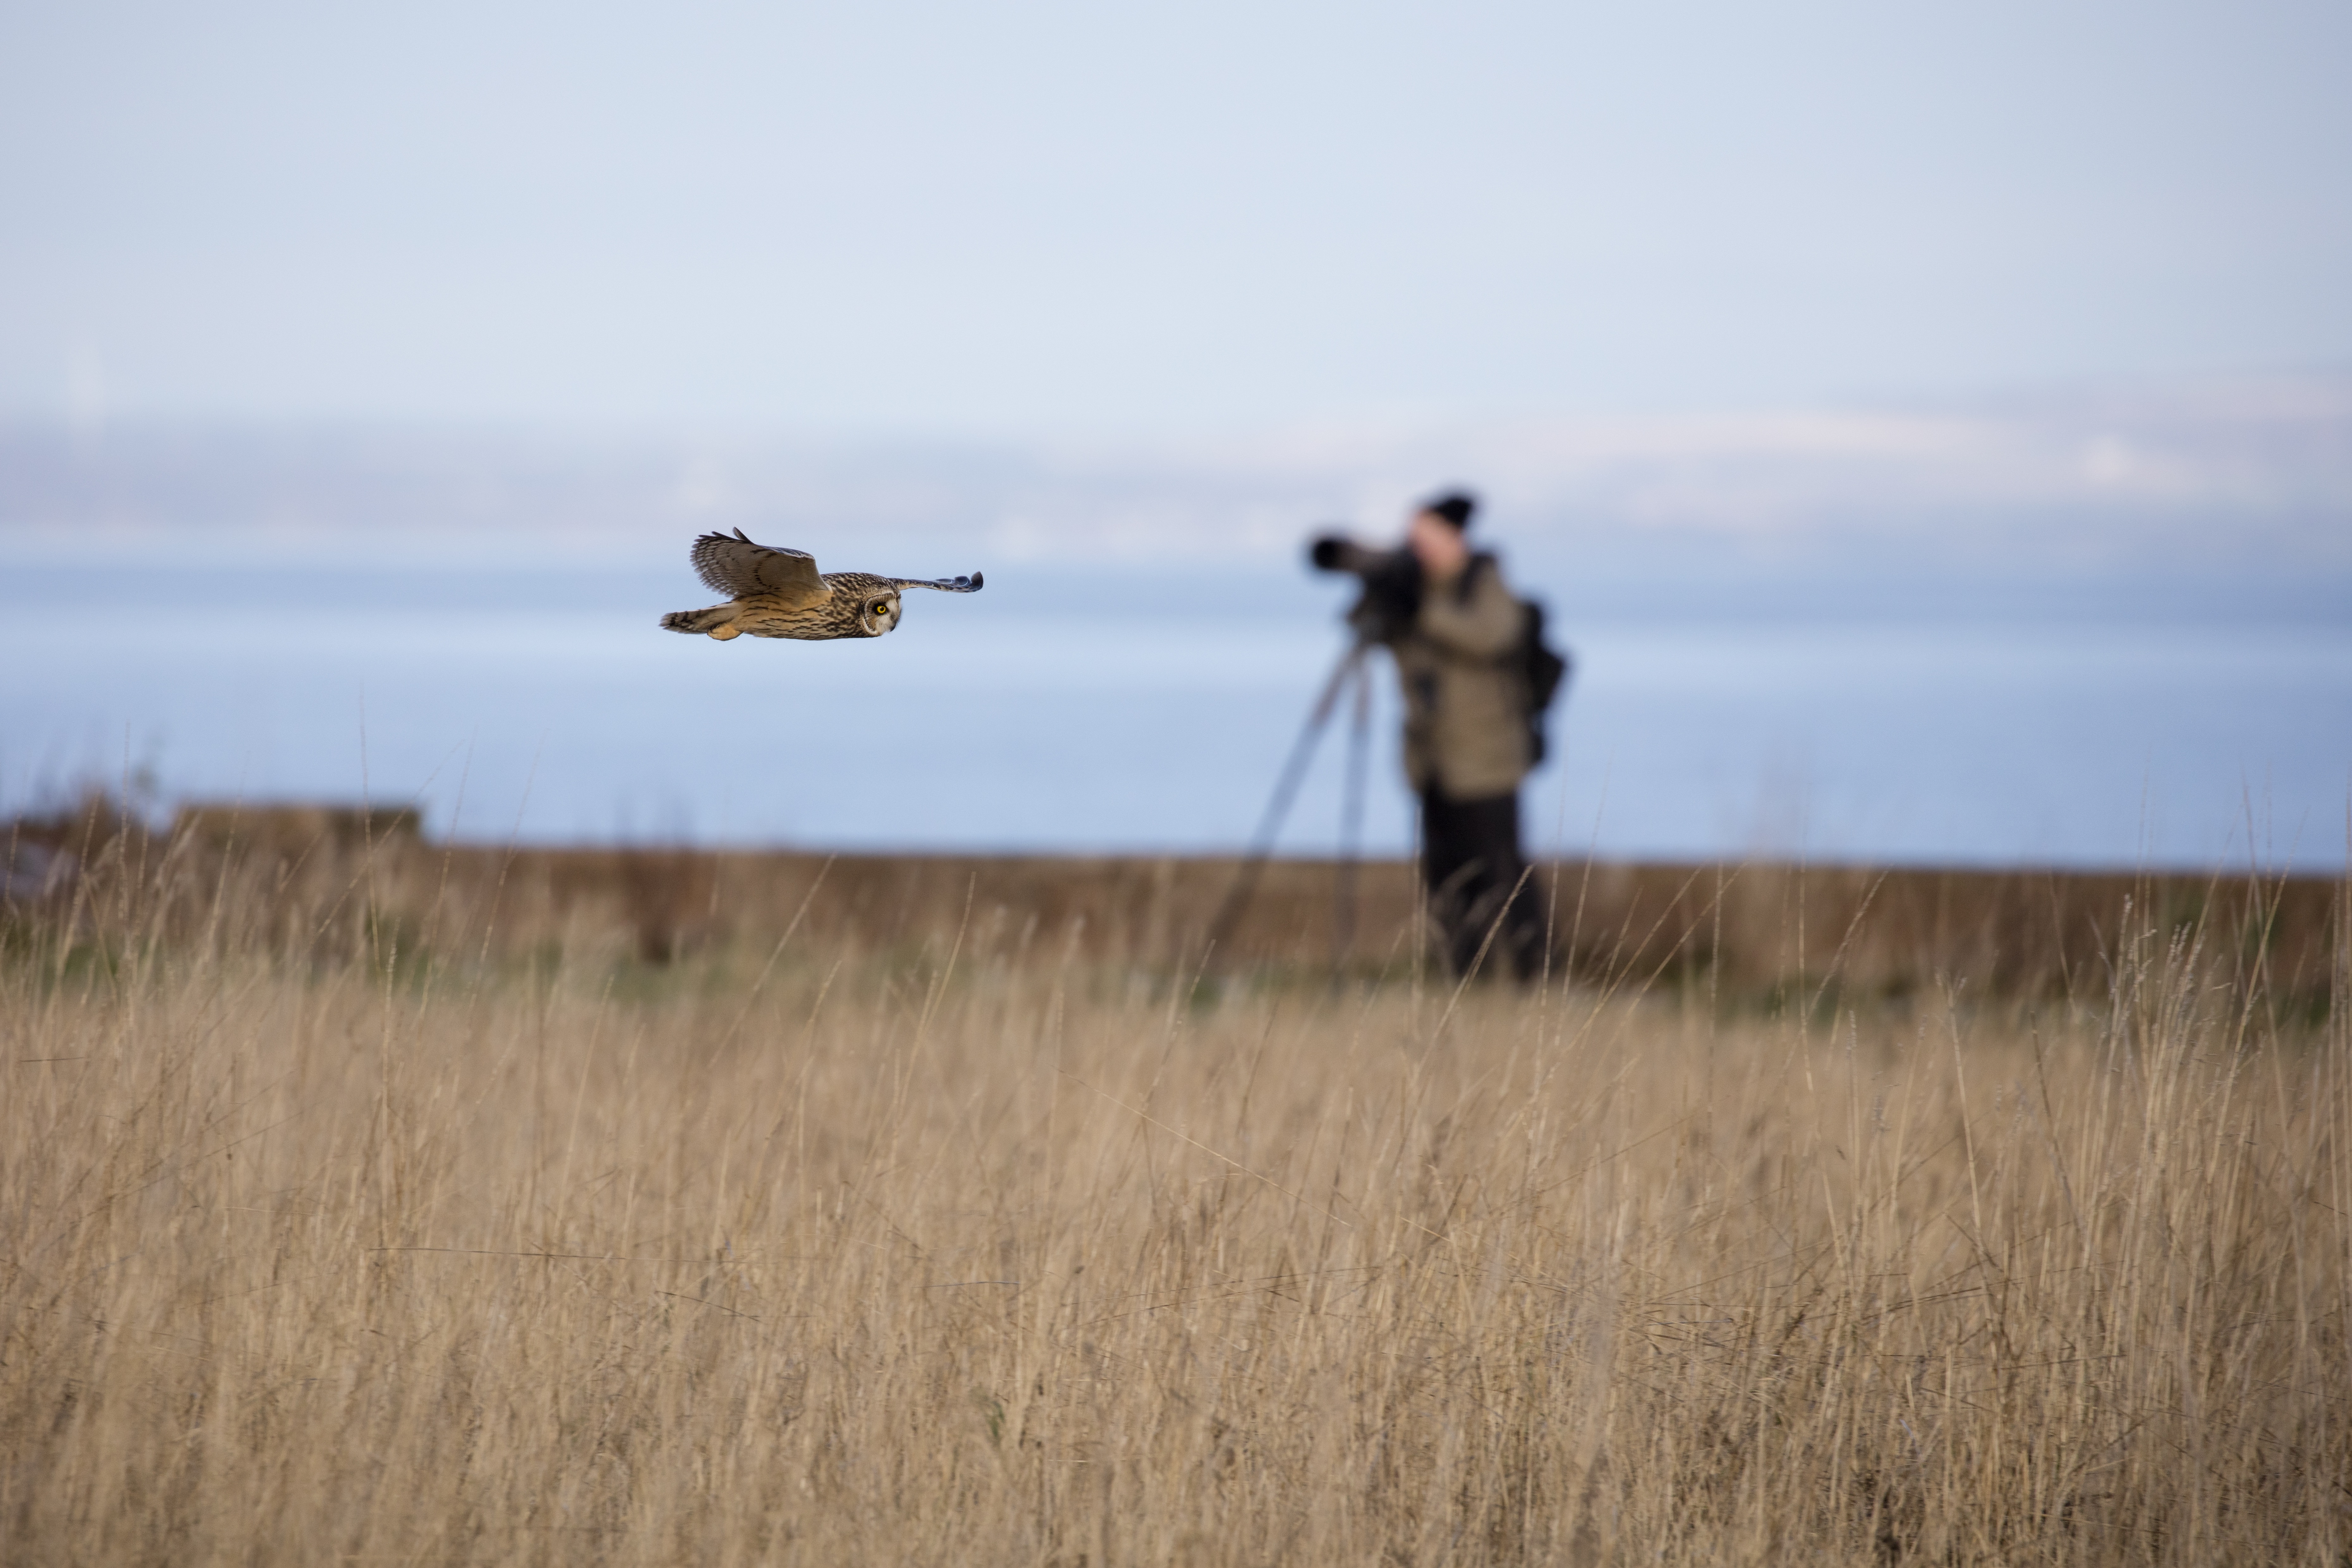
sea, nature, marsh, bird, prairie, morning, flight, owl, ornithology, wetland, habitat, short eared owl, atmosphere of earth